GLBT Historical Society

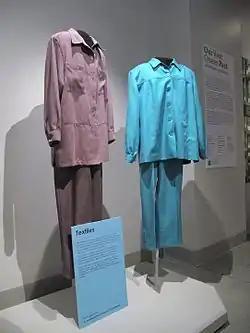
Pantsuits worn by Del Martin and Phyllis Lyon to their weddings in San Francisco in 2004 and 2008; on display at the GLBT History Museum.

On Dec. 10, 2010, the GLBT Historical Society opened its GLBT History Museum in the Castro District for previews. The society slightly modified the name of the space in November 2018, redubbing it the GLBT Historical Society Museum.